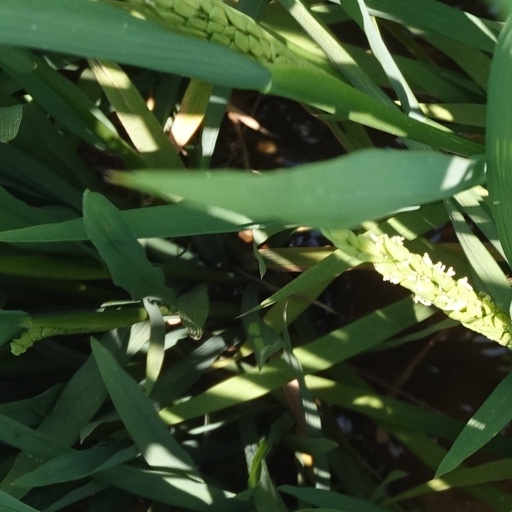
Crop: rice